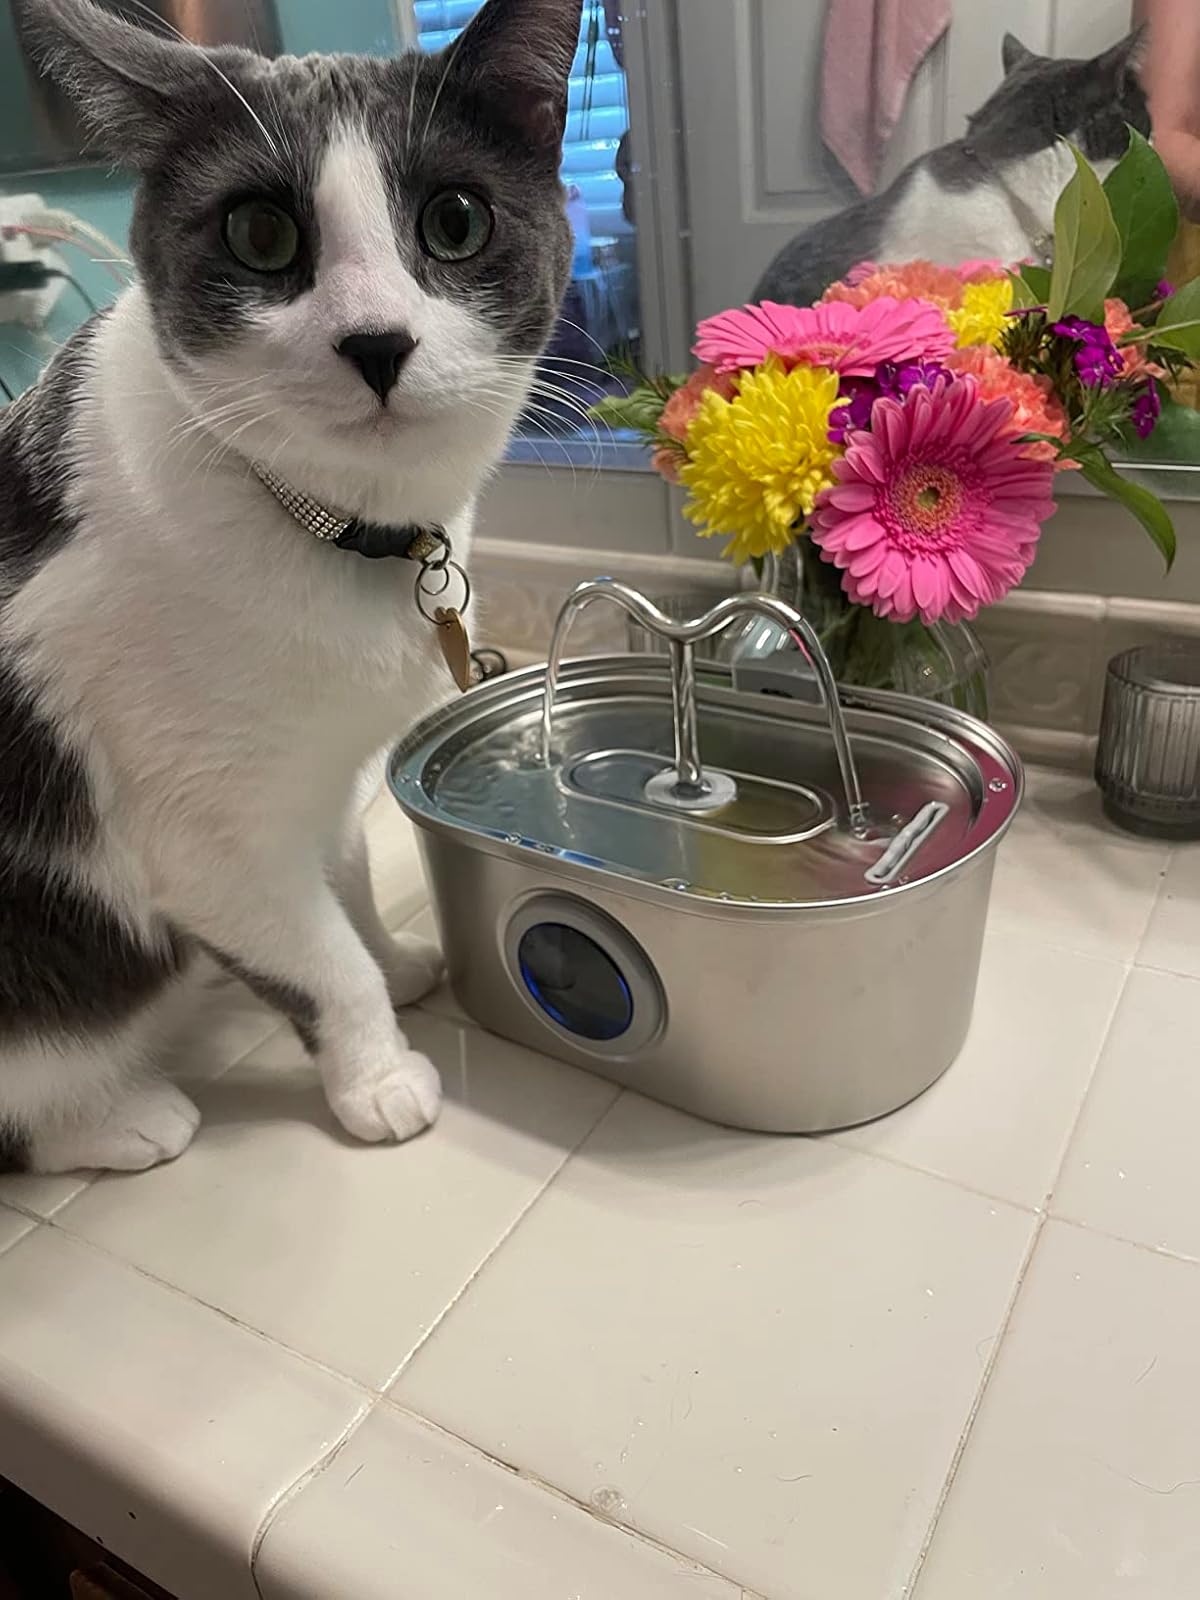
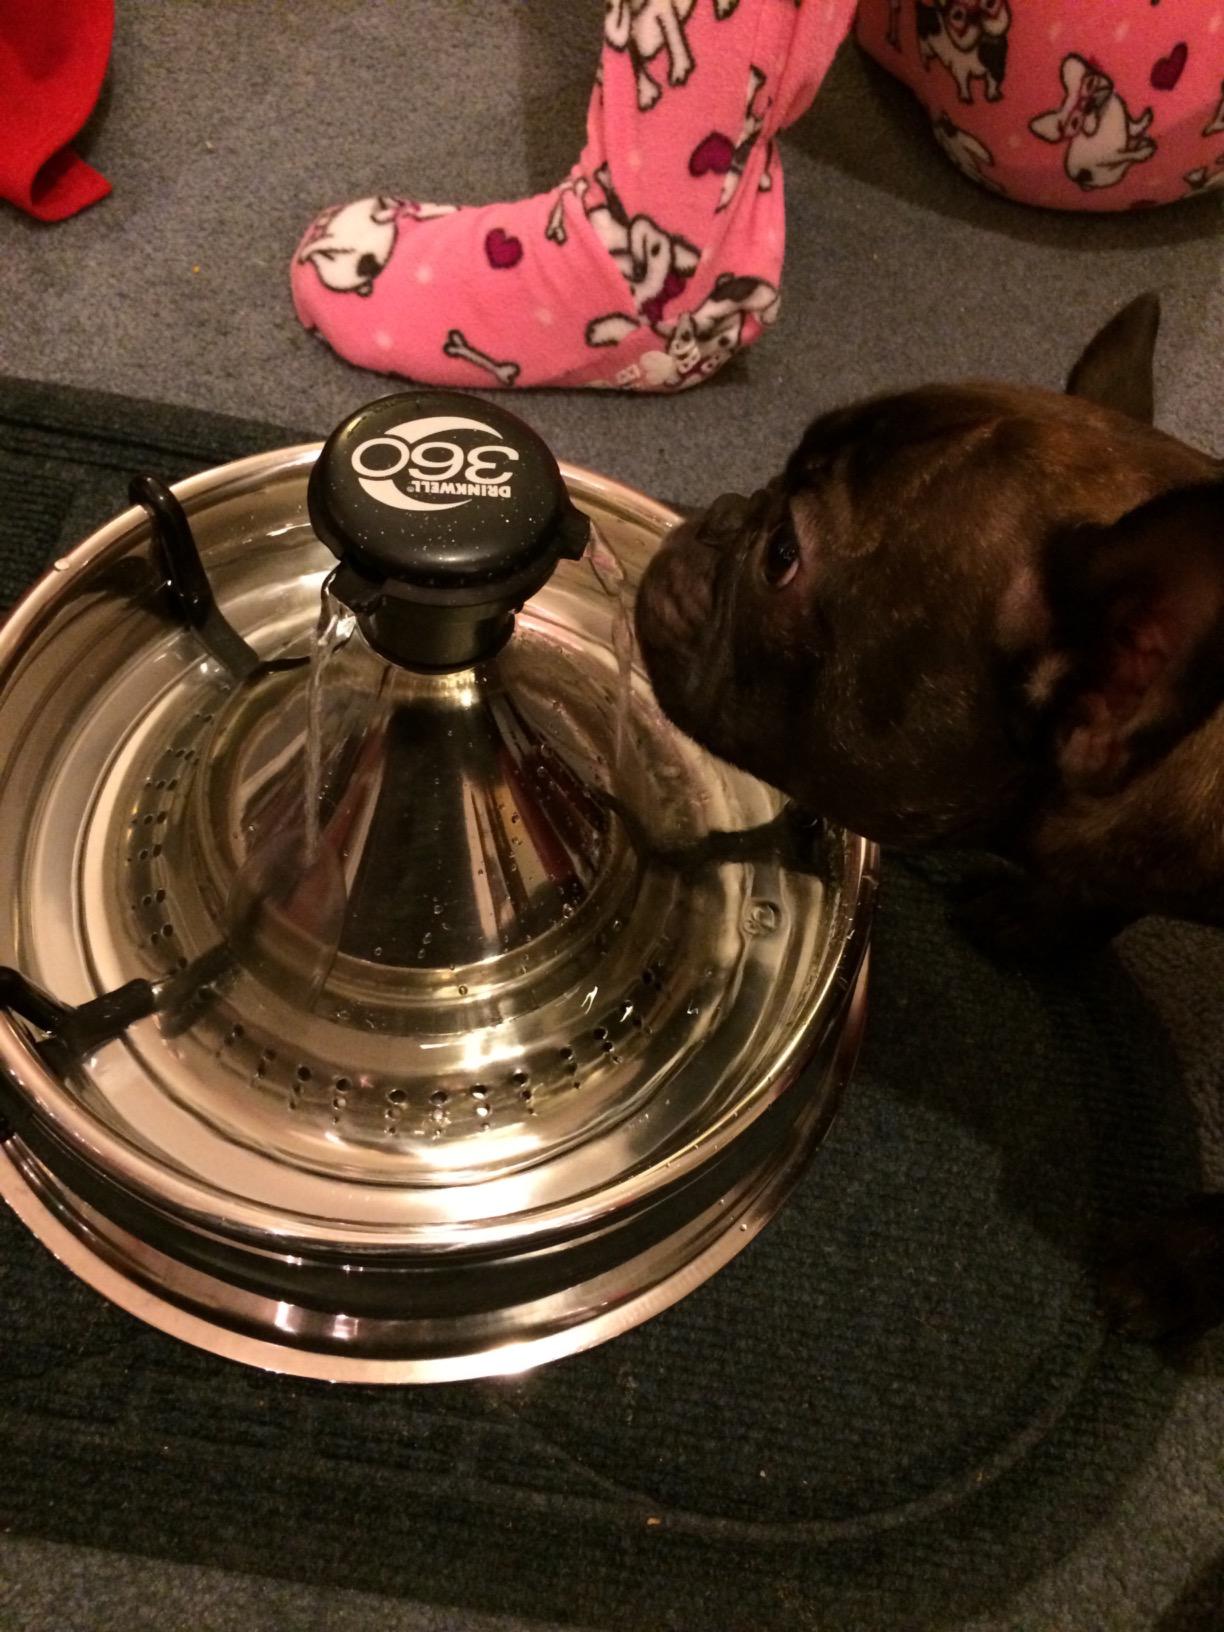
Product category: items_bowl
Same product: no